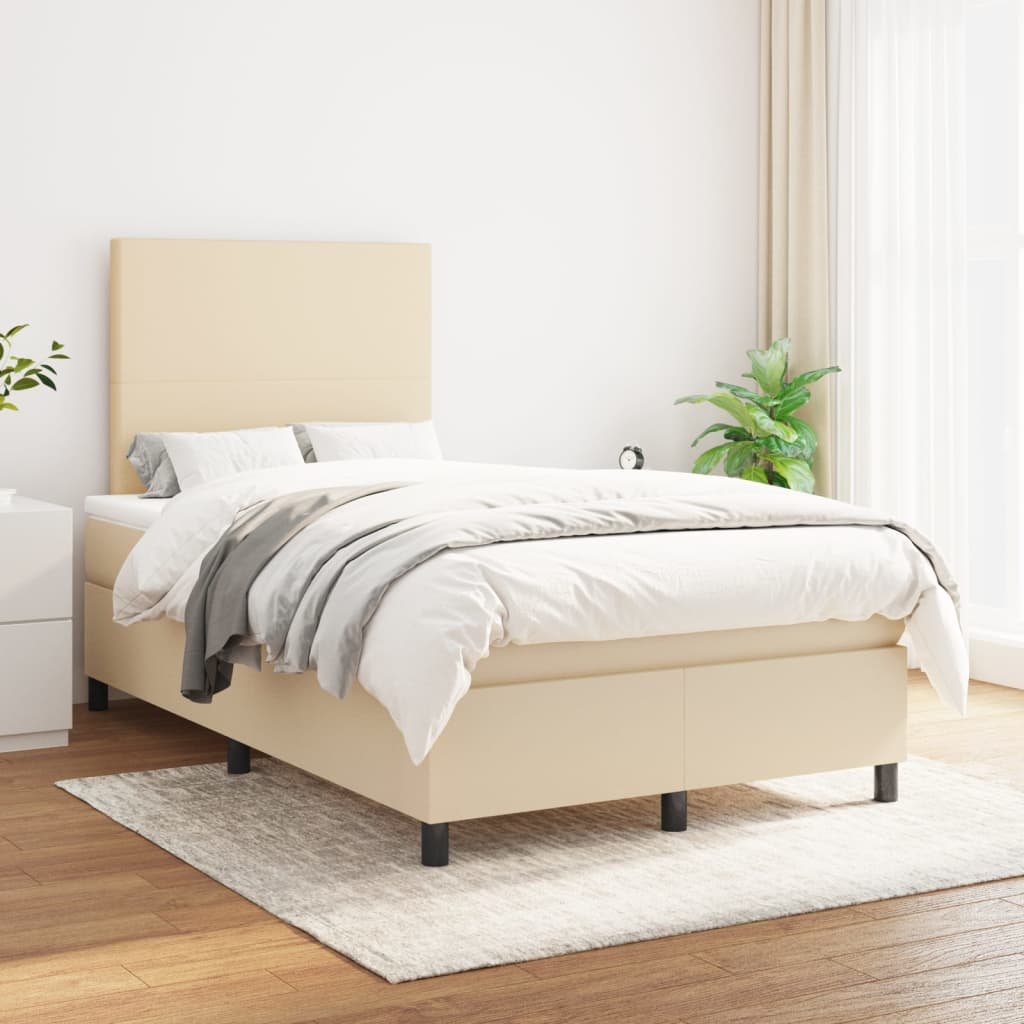
Boxspringbett mit Matratze Creme 120x200 cm Stoff
Brand: vidaXL
Mit diesem Boxspringbett genießt du eine erholsame Nachtruhe! Es sorgt für maximale Entspannung und einen angenehmen Schlaf. Strapazierfähiger Stoff: Der Stoff weist eine schlichte und saubere Optik auf und ist außerdem atmungsaktiv und langlebig.Praktisches Kopfteil: Das Bett-Kopfteil ist nach Belieben höhenverstellbar. Es ist eine hervorragende Rückenlehne, während du im Bett sitzt, liest oder fern siehst.Taschenfederkernmatratze: Die eingebaute Einzeltaschenfederkernmatratze zeichnet sich durch sehr hohe Qualität aus und gewährleistet gleichzeitig eine hohe Strapazierfähigkeit und Anpassungsfähigkeit. Sie absorbiert effektiv die durch das Werfen und Drehen verursachten Geräusche und Stöße.Mittelharte Unterstützung: Die Bettmatratze bietet zusätzliche Stabilität und genau den richtigen Härtegrad, ohne den Komfort zu beeinträchtigen. Sie ist also ideal für Rücken- oder Bauchschläfer.Hautfreundliche Matratzenauflage: Der Matratzenschoner ist mit einem strapazierfähigen sowie hautfreundlichen Stoffbezug versehen und fühlt sich daher weich und angenehm an. Hinweis:Aus hygienischen Gründen kann die Matratze nicht zurückgegeben werden, wenn die Verpackung entfernt oder geöffnet wurde.Jedes Produkt wird mit einer Montageanleitung in der Verpackung für eine einfache Montage geliefert. Bett: Farbe: Creme Material: Stoff (100% Polyester), Sperrholz, Holzwerkstoff Abmessungen: 203 x 120 x 118/128 cm (L x B x H) Bettmatratze: Farbe: Weiß und Creme Material: Stoff (100% Polyester) Material der Füllung: Taschenfedern, Schaumstoff Abmessungen: 120 x 200 x 20 cm (B x L x H) Matratzenauflage: Farbe: Weiß Material des Toppers: Stoff (100 % Polyester) Füllung: Schaumstoff Abmessungen: 120 x 200 x 5 cm (B x L x H) Lieferung umfasst: 1 x Bettrahmen 1 x Kopfteil 1 x Matratze 1 x Matratzenauflage
Category: Furniture > Beds & Accessories > Beds & Bed Frames > Divan Beds & Bed Frames